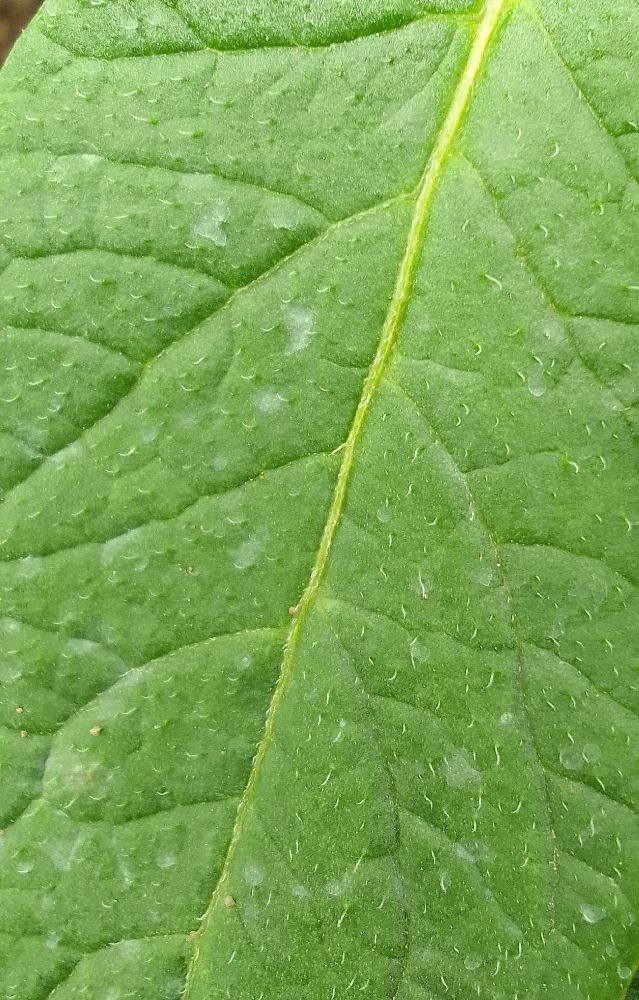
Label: Healthy